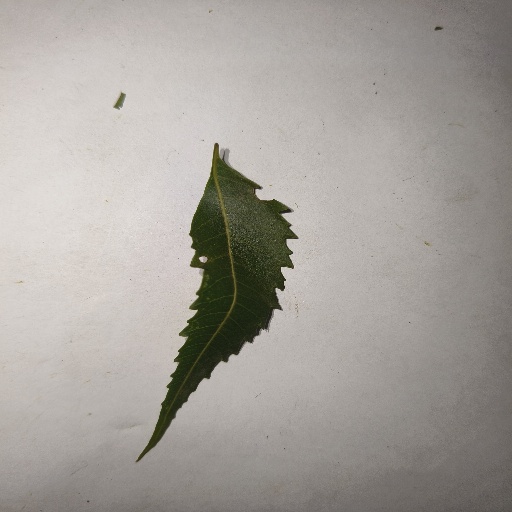
Species: Neem
Leaf condition: Healthy Leaf